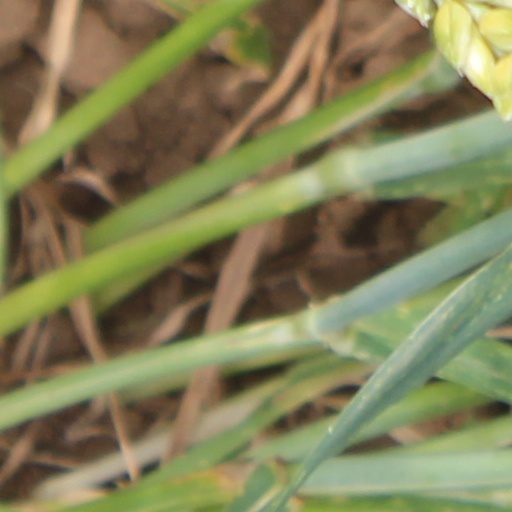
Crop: wheat